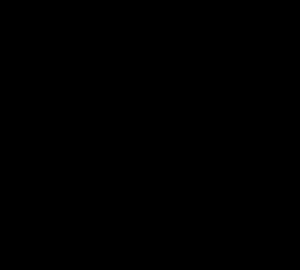
La quantité estimée est une notion, introduite par des directives de la CE, concernant l'harmonisation et l’étiquetage des produits préemballés des États membres.